Chaplain of the United States Senate

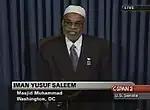
Imam Yusuf Saleem delivers opening prayer as Guest Chaplain, October 24, 2001

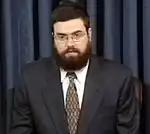
Rabbi Levi Shemtov delivers opening prayer as Guest Chaplain, September 17, 1998

The inclusion of a prayer before the opening of each session of both the House and the Senate, traces its origins back to the days of the Continental Congress, and the official recommendation of Benjamin Franklin, June 28, 1787: